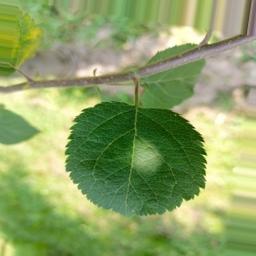
Label: Healthy